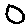
Label: 0